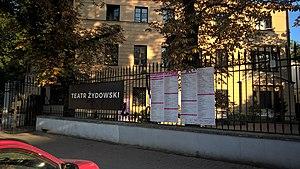
Théâtre juif de Varsovie, 35 rue Senatorska (août 2019)
Le Théâtre juif de Varsovie est un théâtre actuellement situé 35 rue Senatorska à Varsovie, en Pologne. Il présente des pièces en yiddish et en polonais.